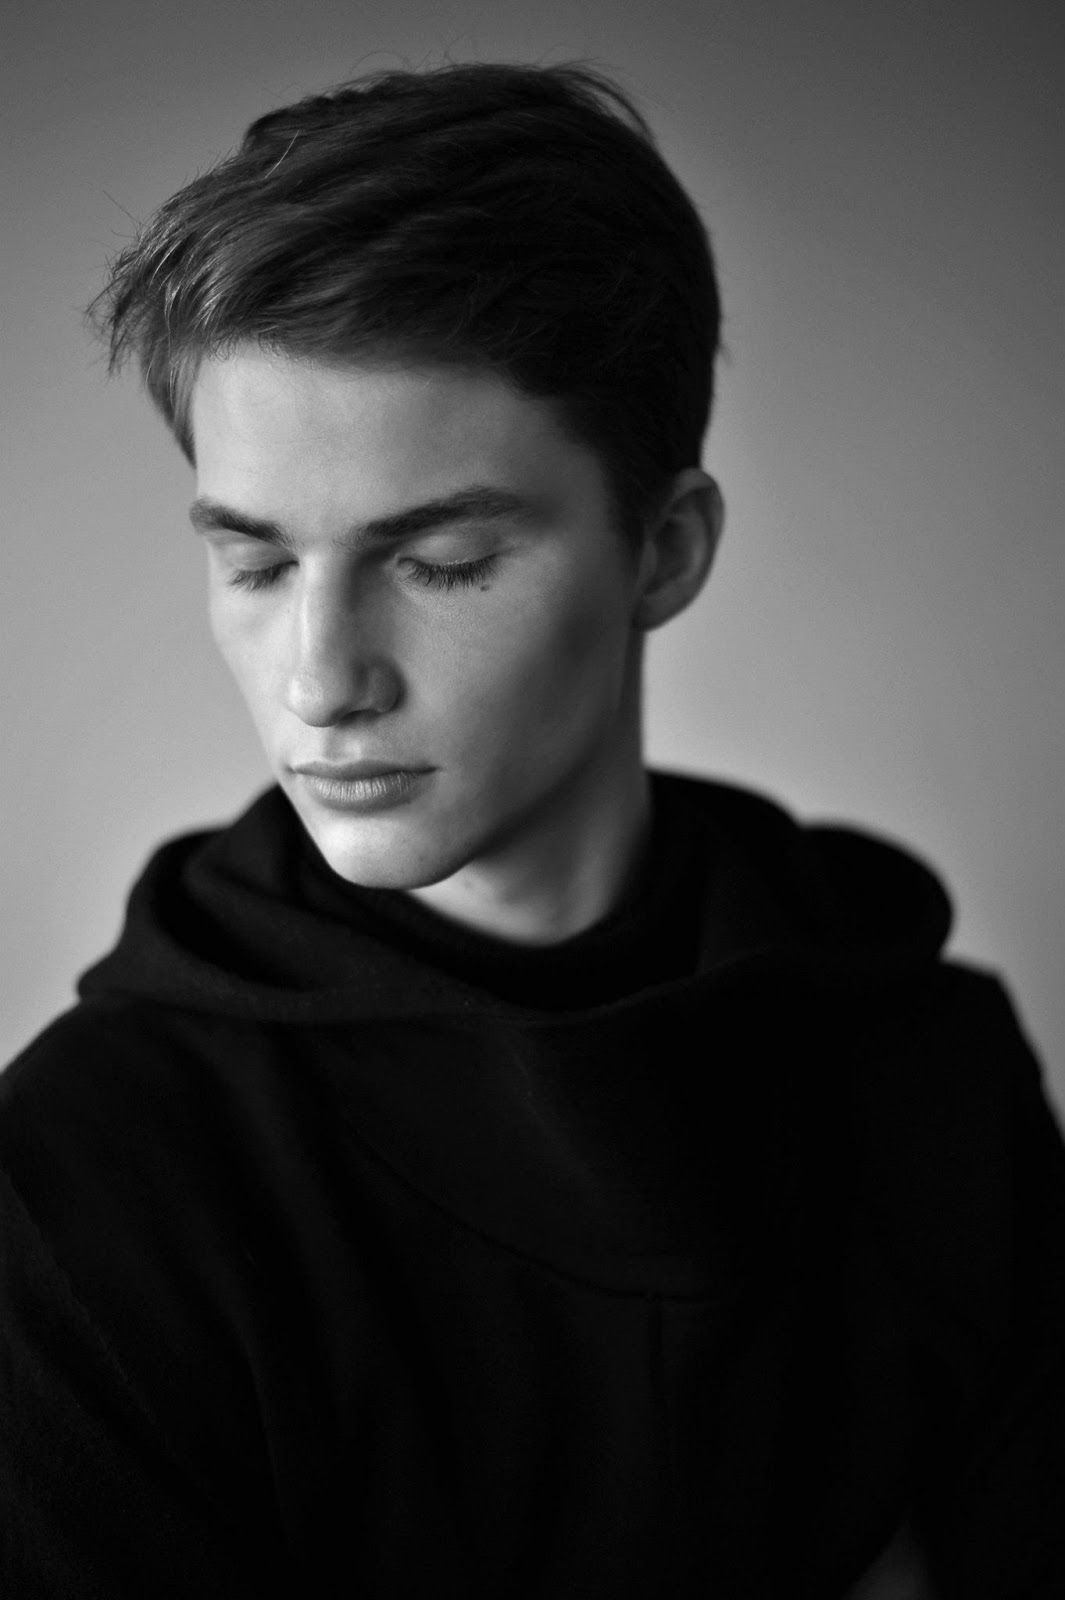
Gender: men